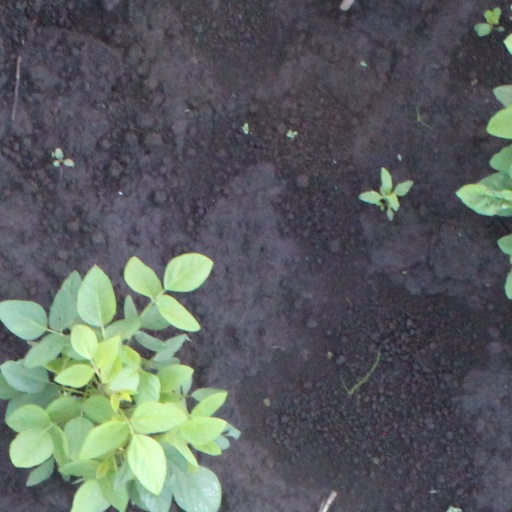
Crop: soybean